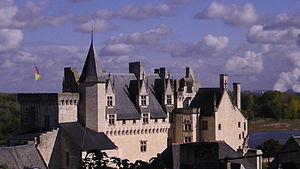
Le château de Montsoreau est un château français de style gothique et Renaissance situé dans le Val de Loire sur la commune de Montsoreau dans le sud-est du département de Maine-et-Loire en région Pays de la Loire.